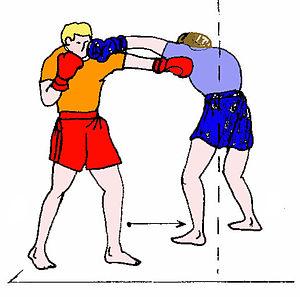
Coup de contre croisé
Le coup de poing en contre croisé consiste à utiliser le bras adverse comme une glissière pour délivrer une attaque dans l’attaque adverse. Le coup est délivré lors du déclenchement adverse et avec une inclinaison latérale du buste ; cela pour éviter d’être atteint dans l’axe par le poing adverse.